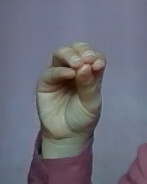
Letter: ha